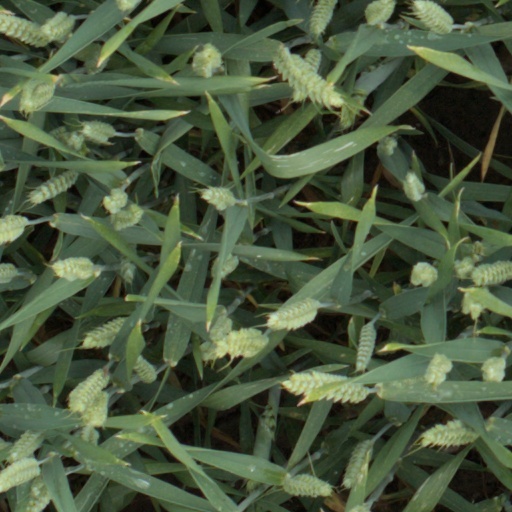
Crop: wheat